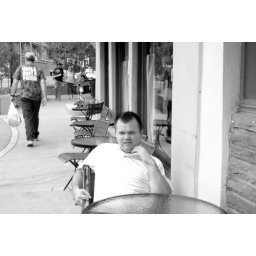
brad is sitting at a table outside a restaurant in manitou springs (2)